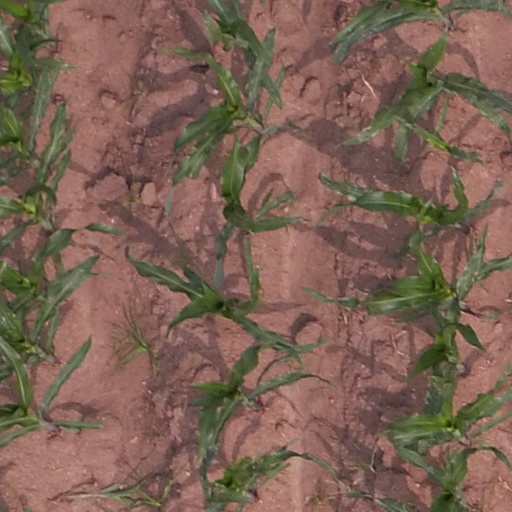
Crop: maize; corn